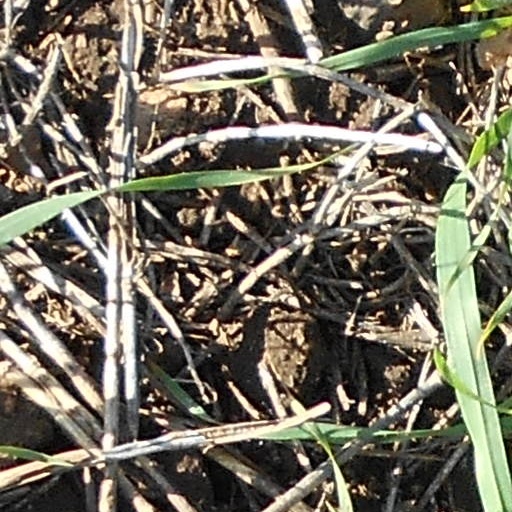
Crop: wheat